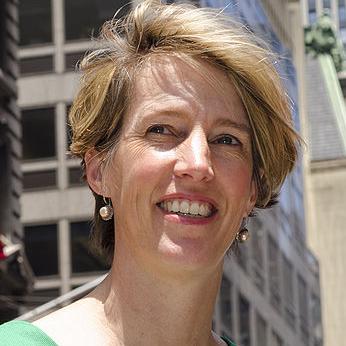
Age: 42